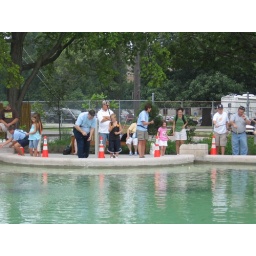
Check out the look of delight on the face of the little girl in pink.